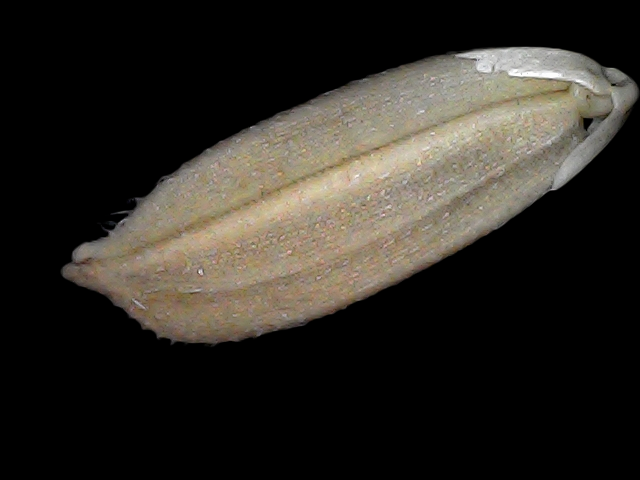
Rice variety: Br22